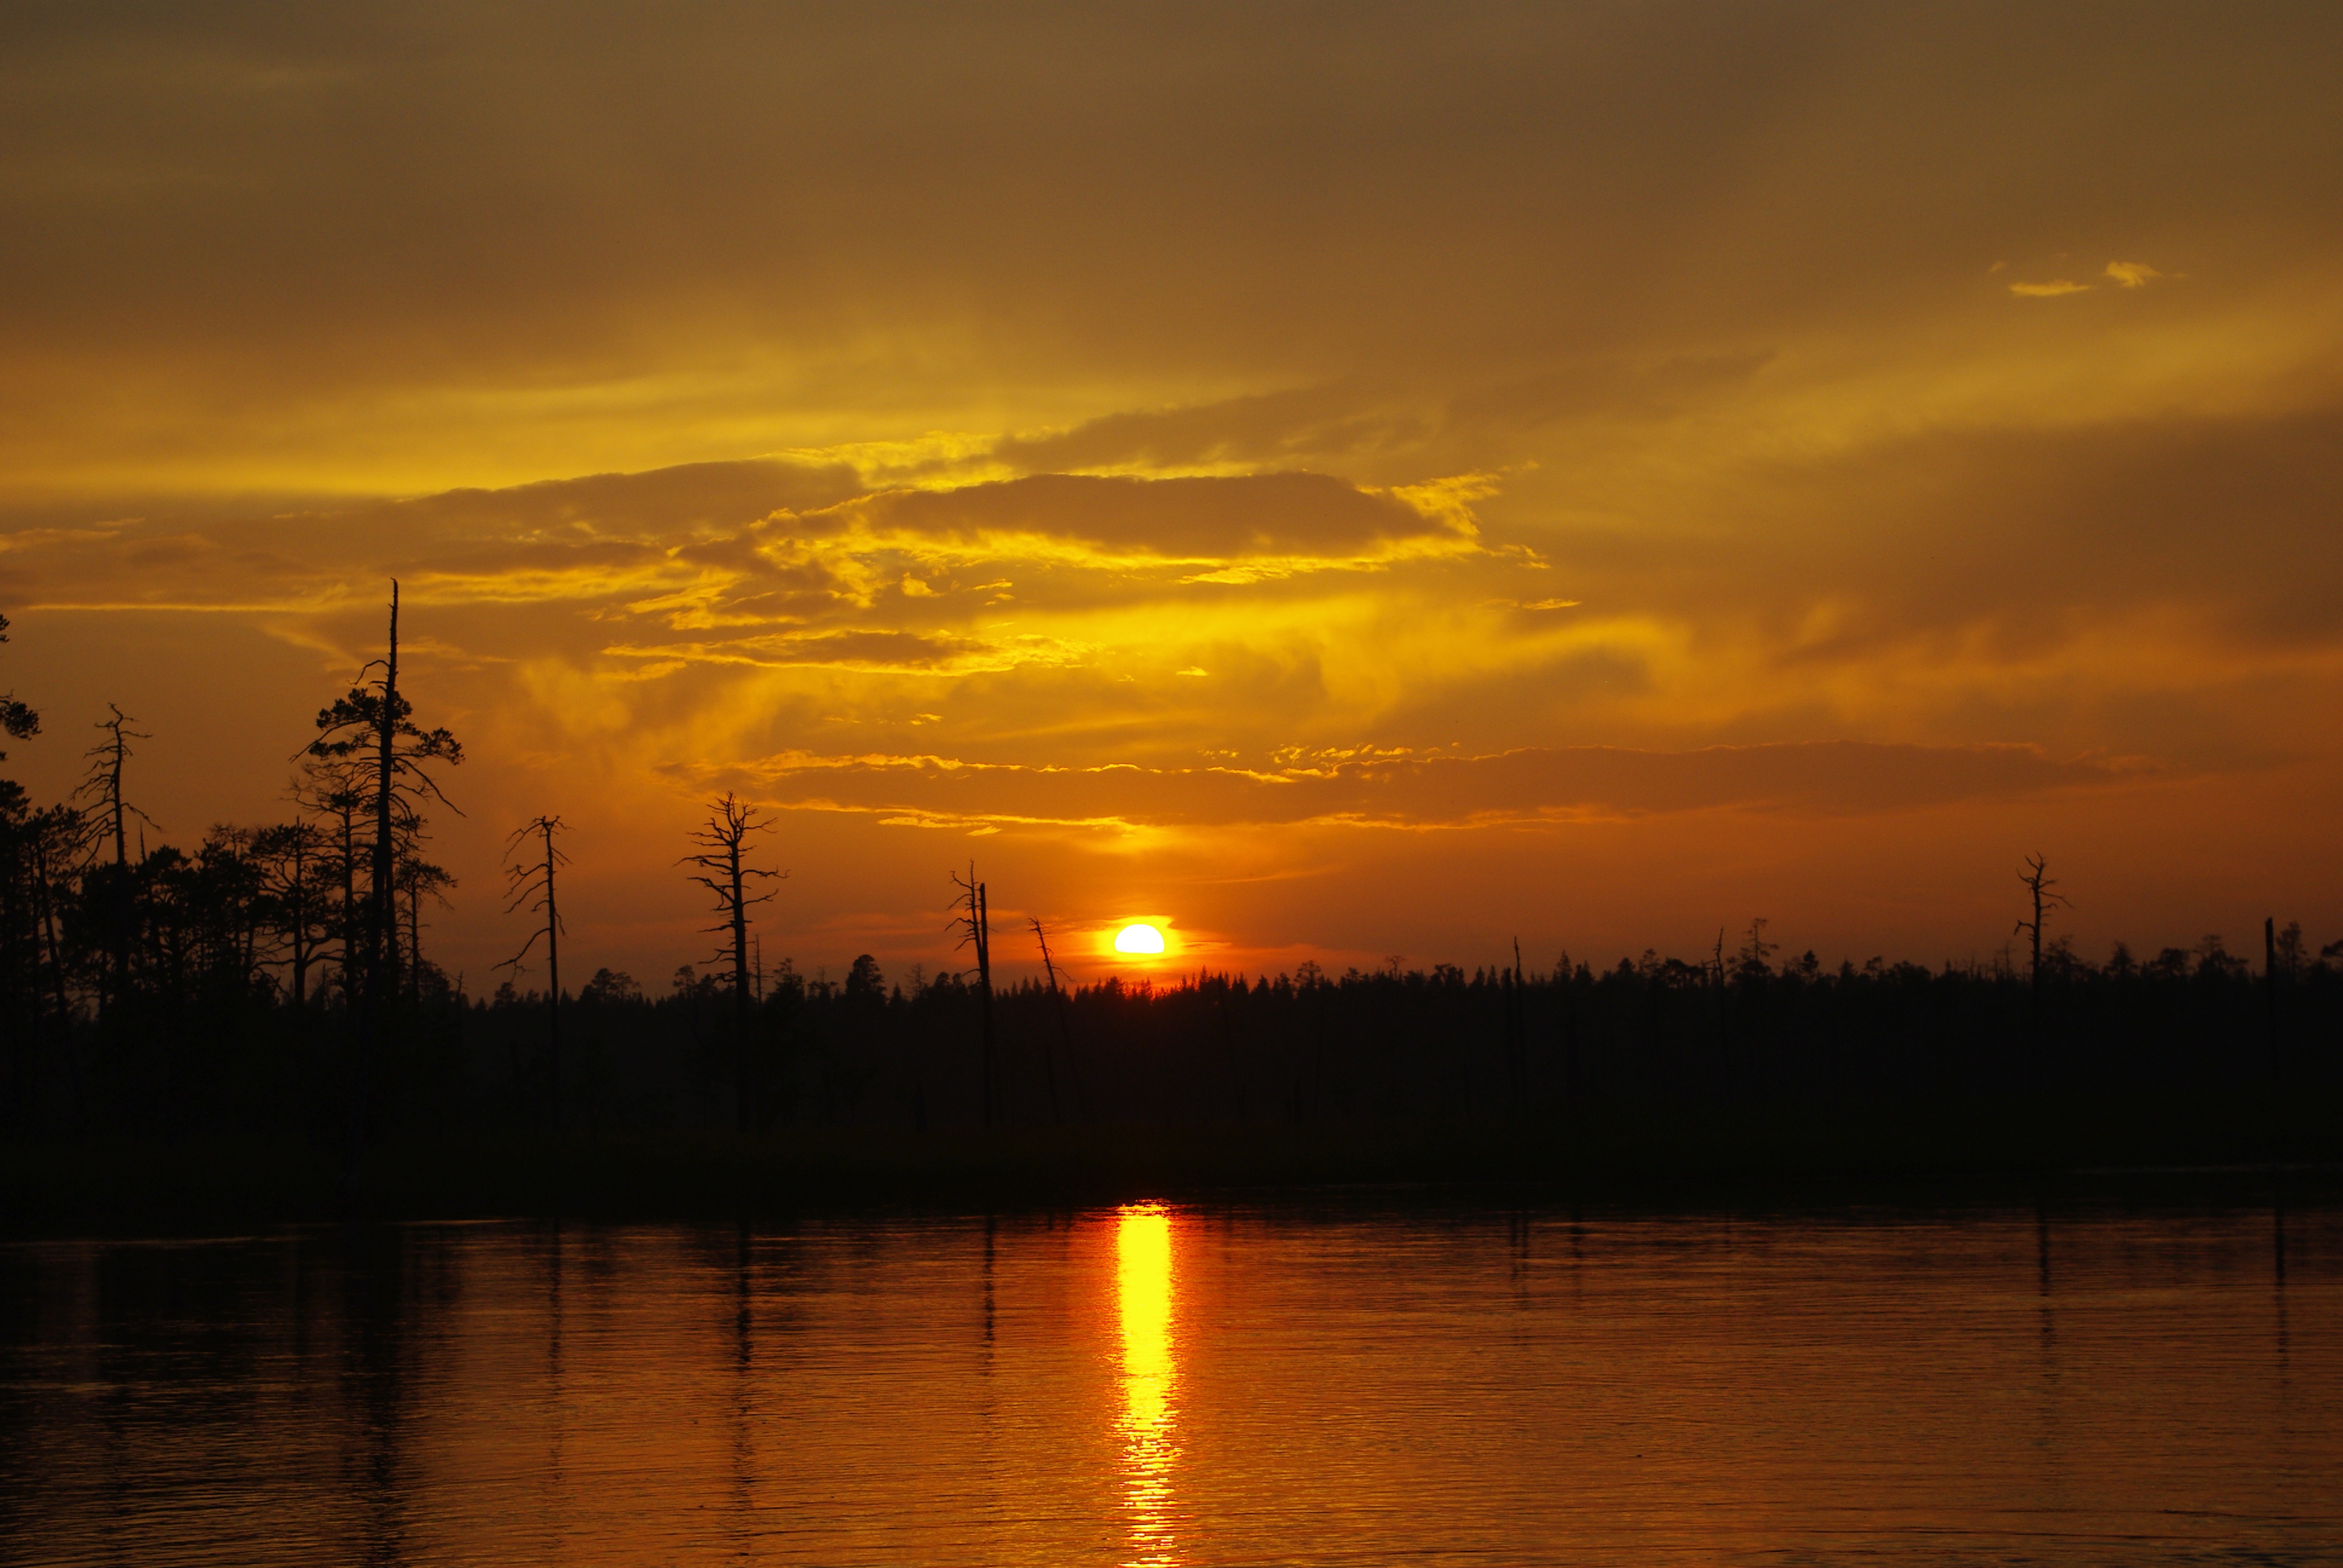
horizon, cloud, sun, sunrise, sunset, sunlight, morning, lake, dawn, river, dusk, evening, reflection, clouds, afterglow, red sky at morning